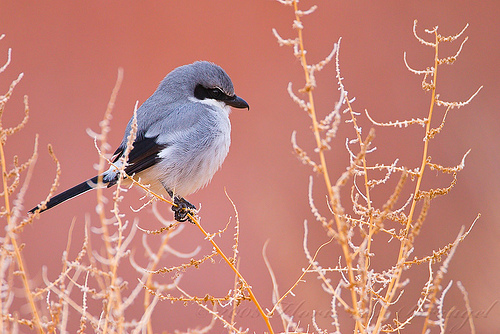
the bird has a small black bill that is somewhat curved as well as curved feet.
this bird is white with grey on its back and has a very short beak.
a small bird with a dark grey head, nape and back, a white breast and belly, and black secondaries with white tips.
this is a very small bird with dark tail feathers and a gray body, the beak is very small.
this small bird has a beautiful gray breast and belly and small black beak.
a small bird with grey and white feathers covering its head, breast, belly and vent, and black secondaries and retricies.
a gray bird with a black mask over the eyes, black beak, wing tips and tail and pale throat.
the bird is gratis blue with a white belly, his secondaries and outer retrices are black, his head is large in comparison to body size.
a grey, blue bird with white abdomen and belly, black wings and black tail.
a bird with a white breast, light gray side and black cheek patch.
Species: Loggerhead Shrike